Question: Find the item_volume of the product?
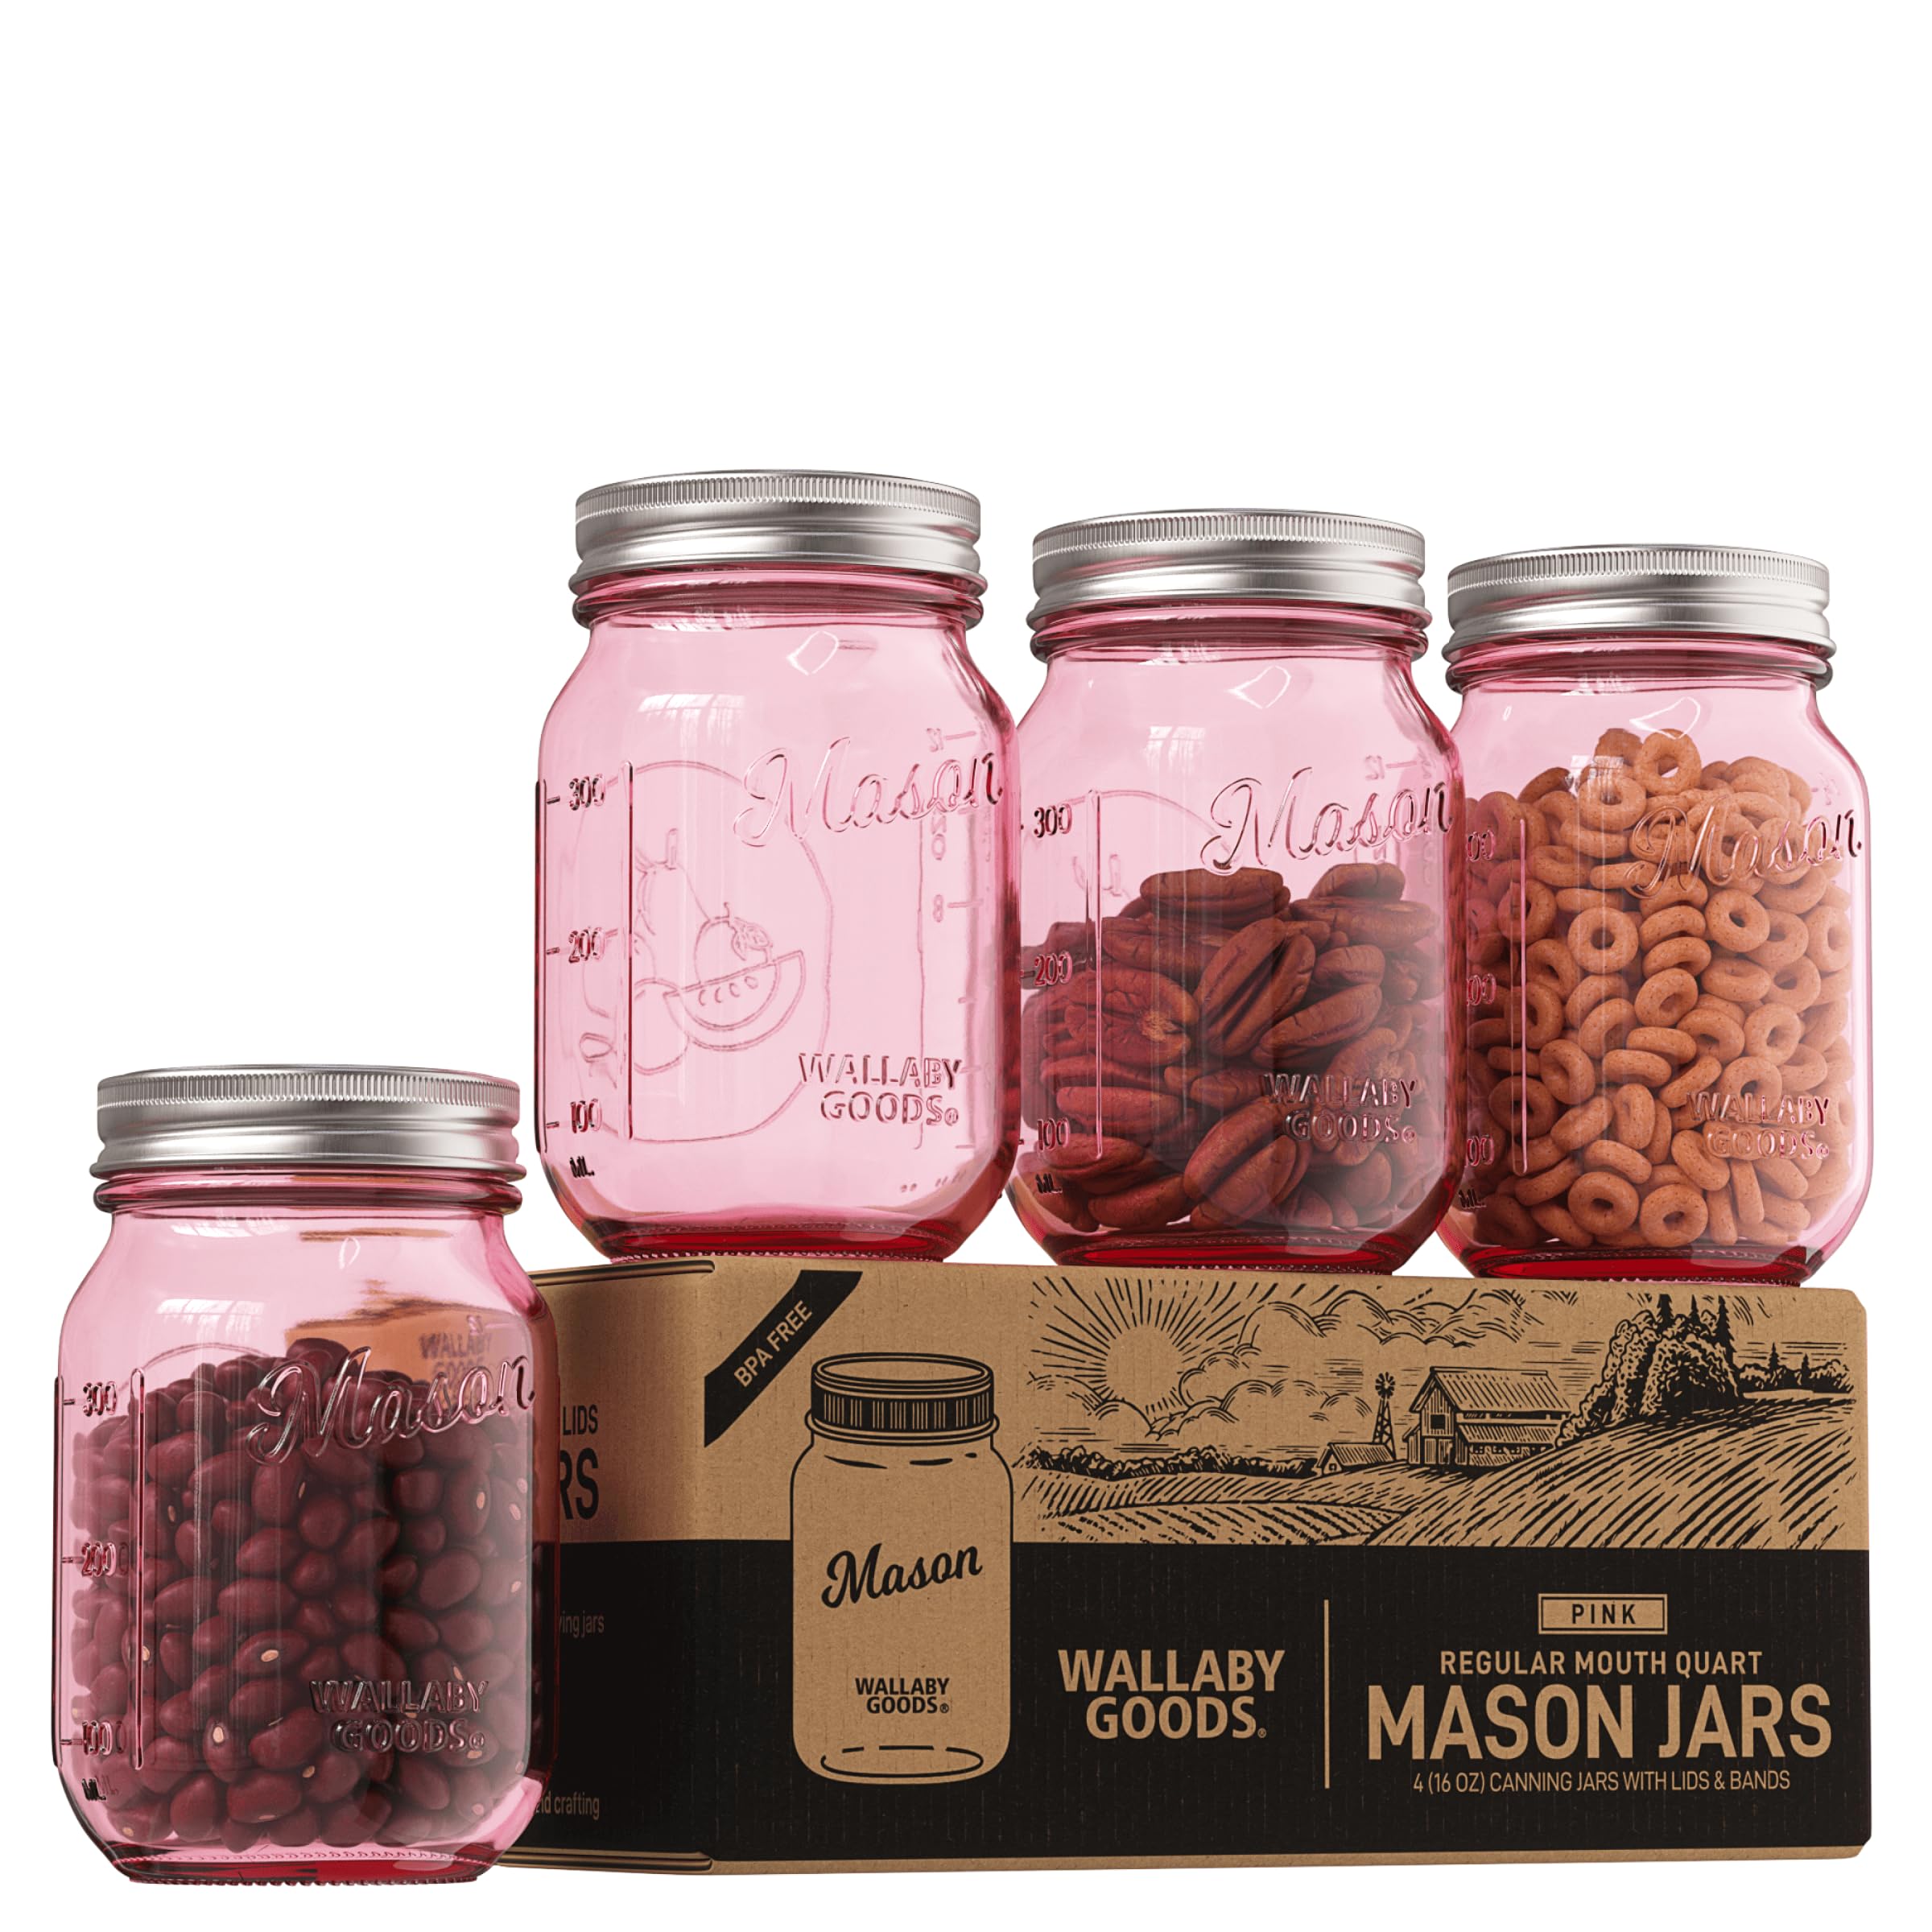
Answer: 100.0 millilitre